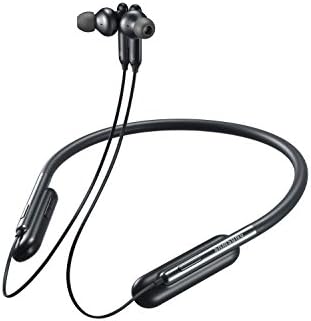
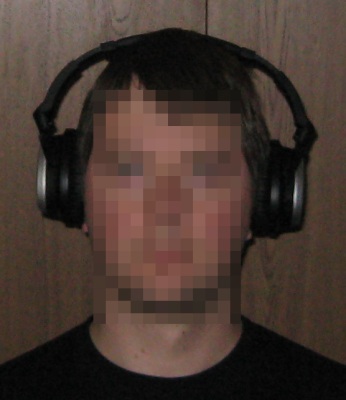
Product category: headphones
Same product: no